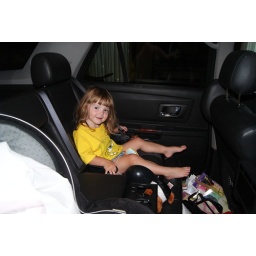
She was still playing in the car 30 minutes after we were home